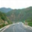
Label: road